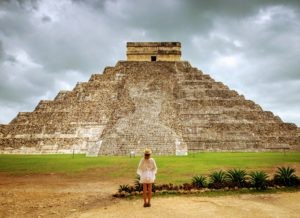
Landmark: Chichen Itza